Ahmed I

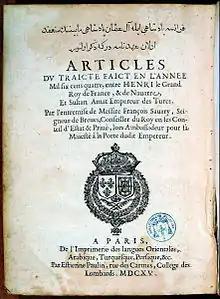
Bilingual Franco-Turkish translation of the 1604 Franco-Ottoman Capitulations between Ahmed I and Henry IV of France, published by François Savary de Brèves in 1615

The new Grand Vizier, Nasuh Pasha, did not want to fight with the Safavids. The Safavid Shah also sent a letter saying that he was willing to sign a peace treaty, with which he would have to send 200 loads of silk every year to Constantinople. On 20 November 1612, the Treaty of Nasuh Pasha was signed, which ceded all the lands the Ottoman Empire had gained in the war of 1578–90 back to Persia and reinstated the 1555 boundaries.